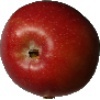
Label: Apple Braeburn 1